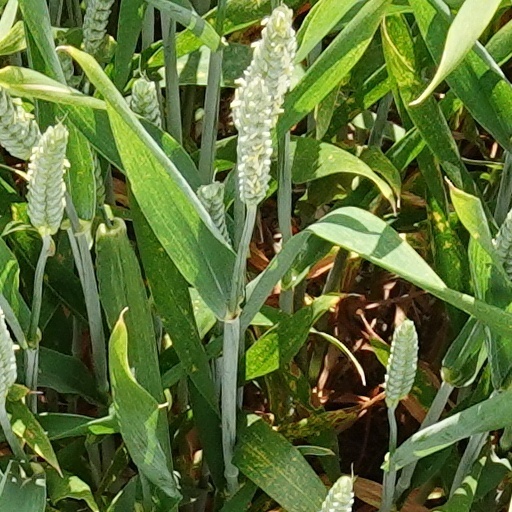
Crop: wheat